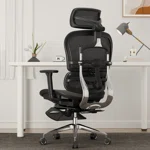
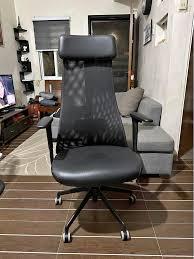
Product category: items_chair
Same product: no